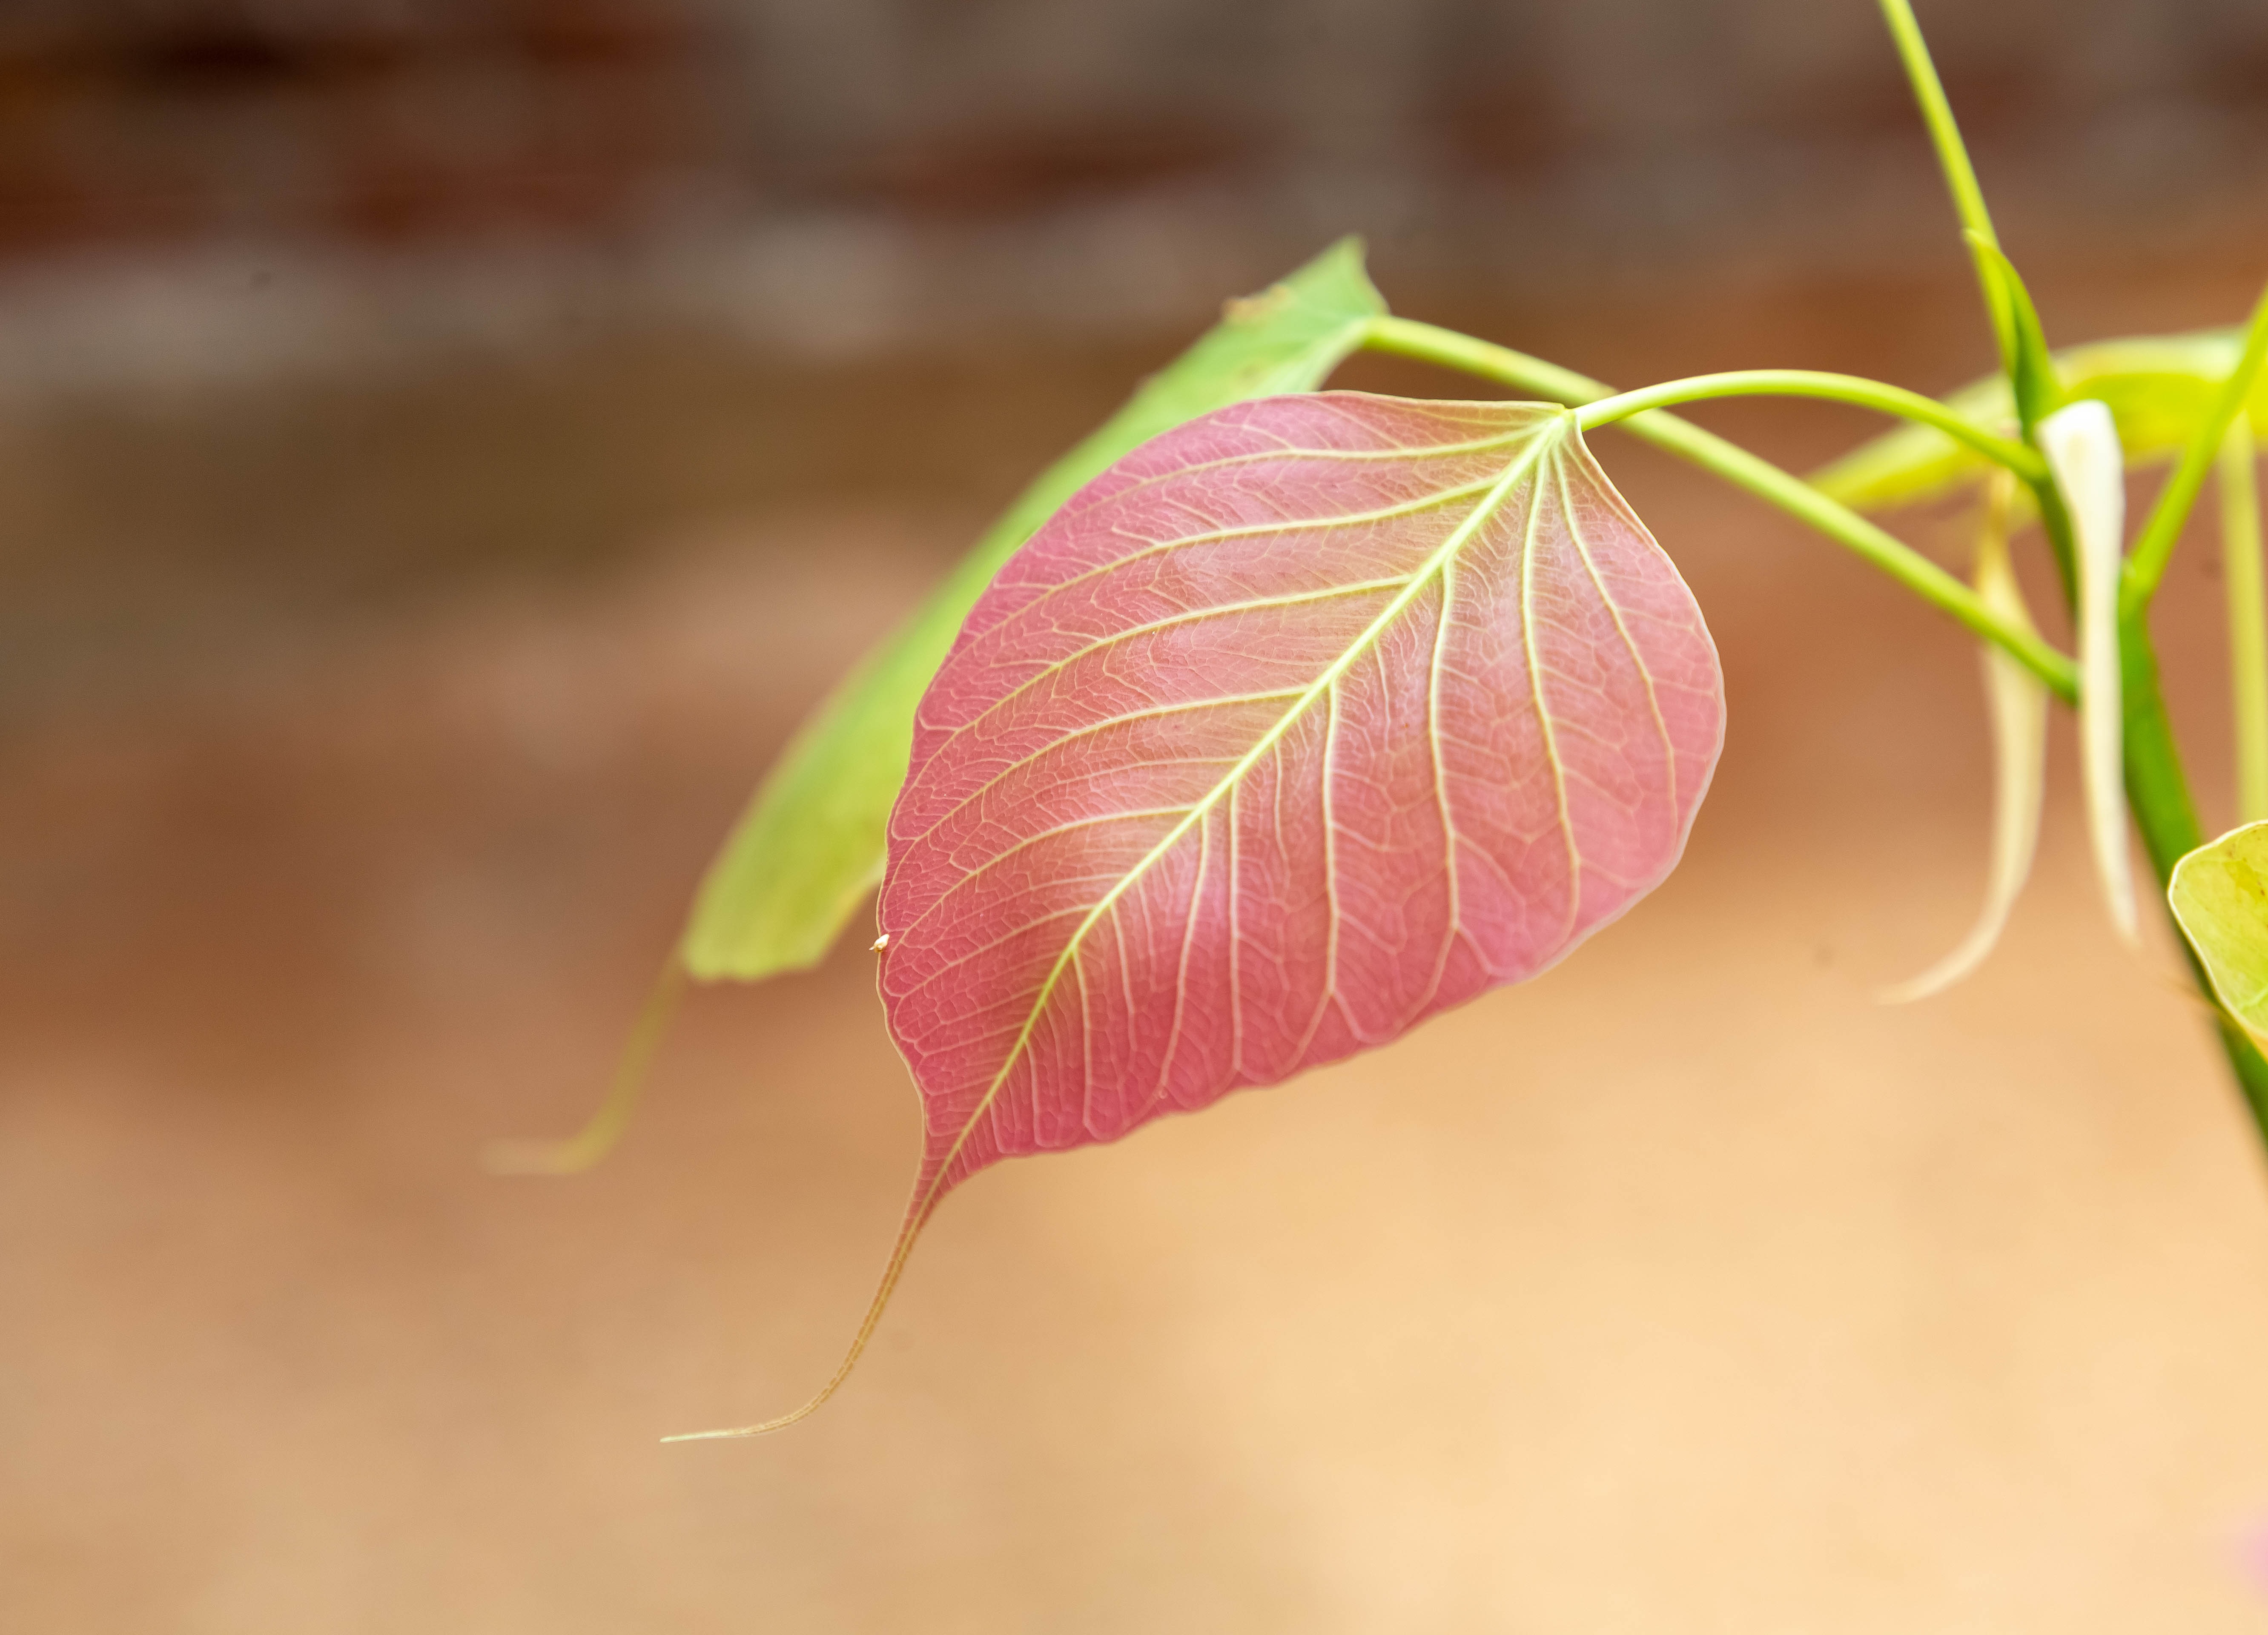
leaf, twig, plant, terrestrial plant, wood, Tints and shades, flowering plant, grass, petal, magenta, macro photography, natural material, deciduous, annual plant, tree, feather, peach, plant stem, Pedicel, autumn, perennial plant, still life photography, coquelicot, herbaceous plant